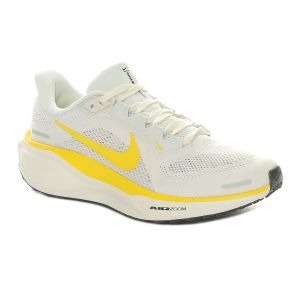
Nike Scarpa da Running Donna  Pegasus 41 Bianco Giallo   Sconto 10%
Prezzo: 126,00 €